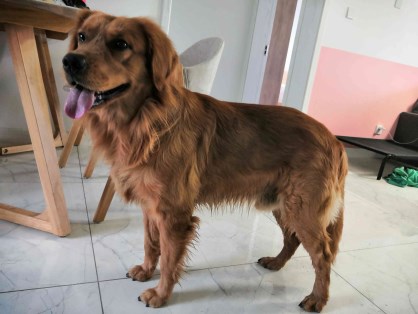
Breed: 5355-n000126-golden_retriever